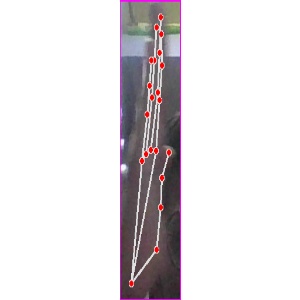
अक्षर: द